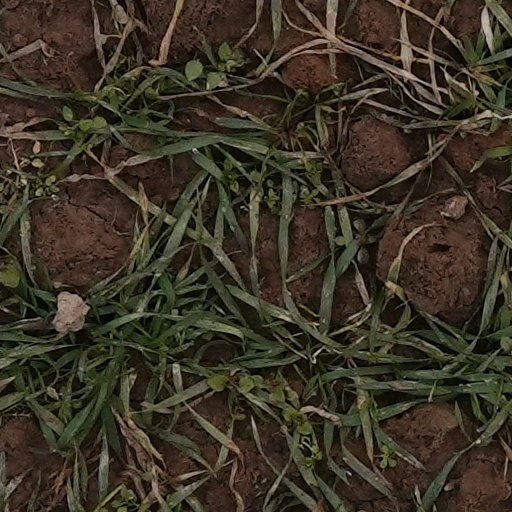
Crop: wheat